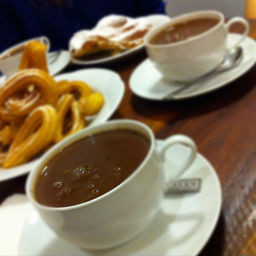
Cups with saucers, spoons, and plates of food on a table.
View of some of table with three cups of hot chocolate on saucers with spoons, and a plate of cheese straw twist loops.
A breakfast table with pastries and cups of coffee.
Three cups of coffee and two plates of food
two hot cups of coffee being served together